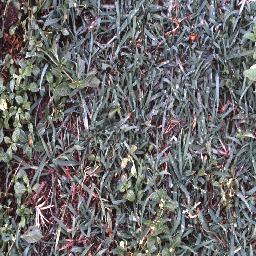
Label: negative